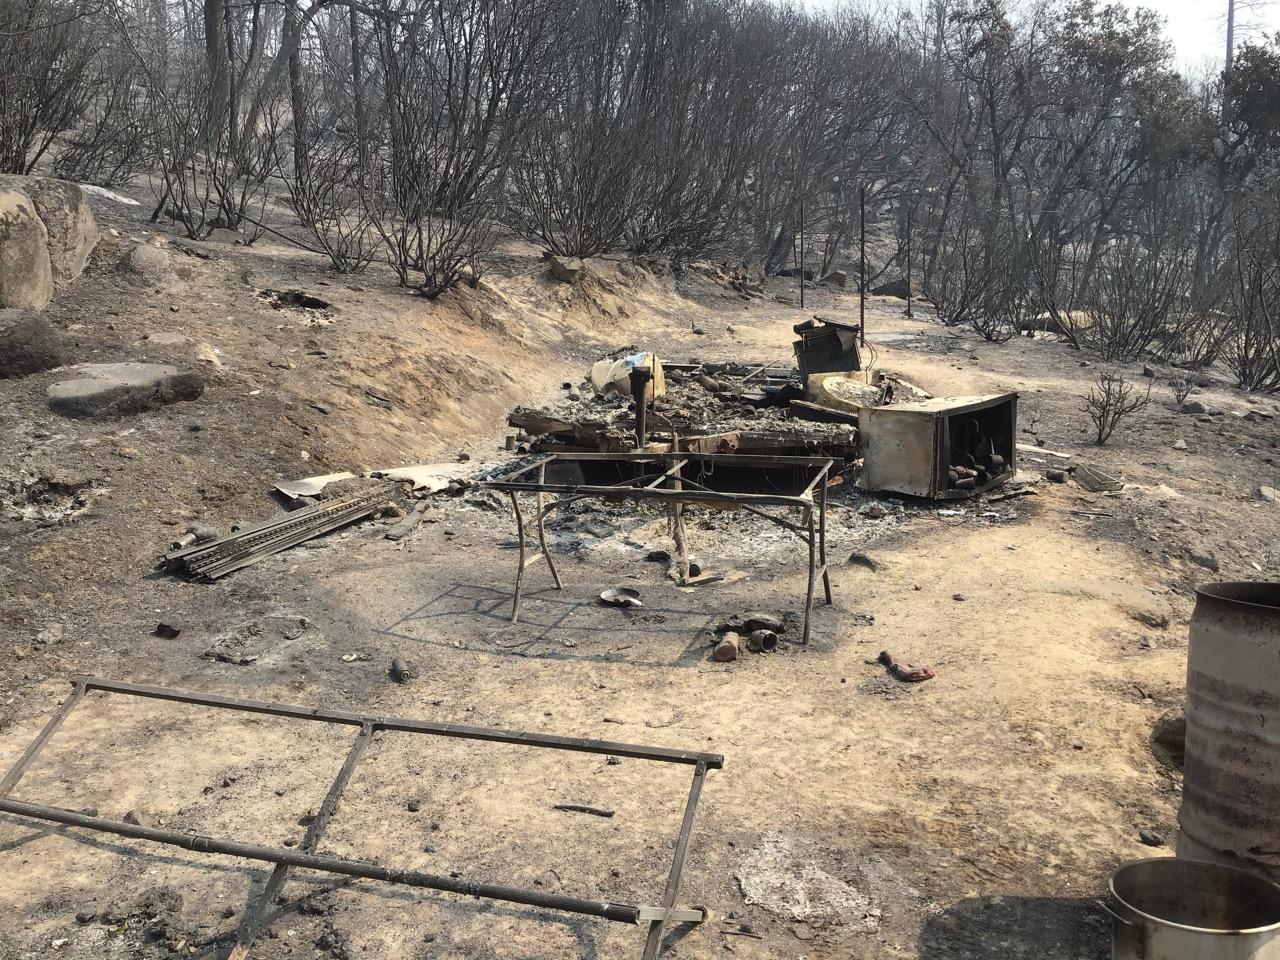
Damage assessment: destroyed